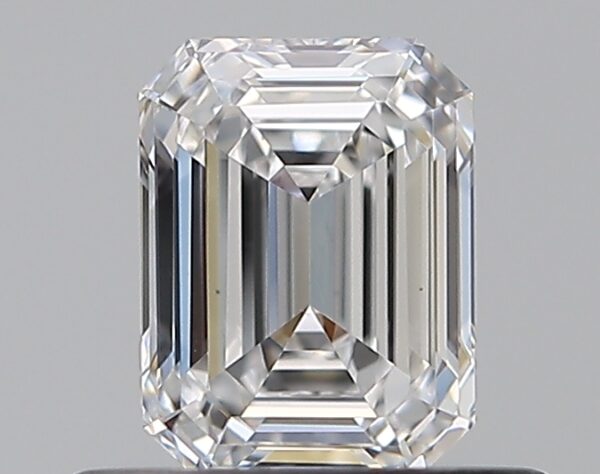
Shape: emerald
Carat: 0.5
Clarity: VS1
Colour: D
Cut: VG
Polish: EX
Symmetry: GD
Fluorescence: F
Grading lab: GIA
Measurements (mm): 5.16 x 3.89 x 2.49